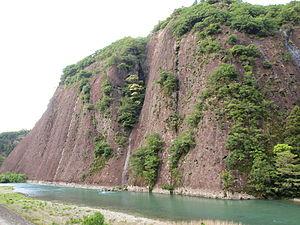
Les 100 paysages du Japon (ère Shōwa) constituent une liste de célèbres sites pittoresques au Japon. Les cent paysages ou vues ont été sélectionnés avec un ensemble de huit vues et vingt-cinq sites gagnants en 1927, une année après que Hirohito est devenu Empereur. Le but de la sélection est de « refléter le nouveau goût de la nouvelle ère ». L'initiative a été parrainée par le Tokyo Nichi Nichi Shimbun et le Osaka Mainichi Shimbun.